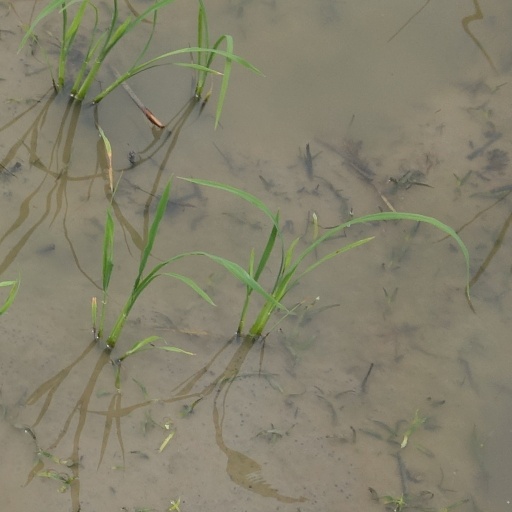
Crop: rice